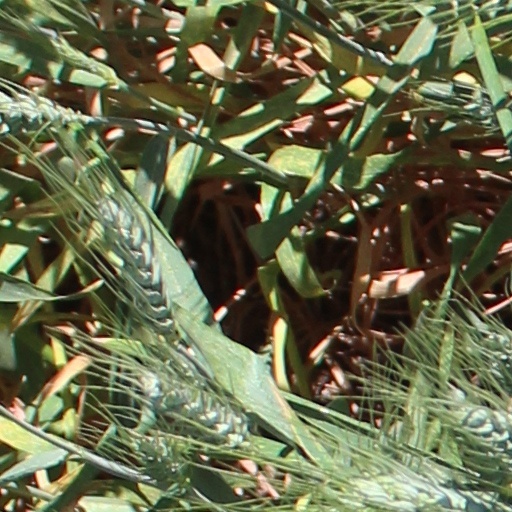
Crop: wheat